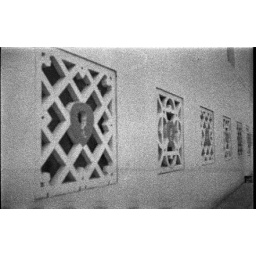
outside the hostess building in south seattle by glaziers. argus rangefinder. ilford super 400. diafine home development. june 2008